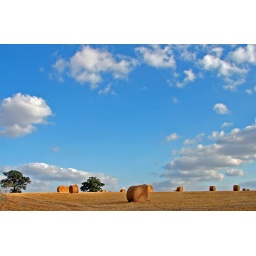
Hay rolls and blue sky in the fields of White Notley.